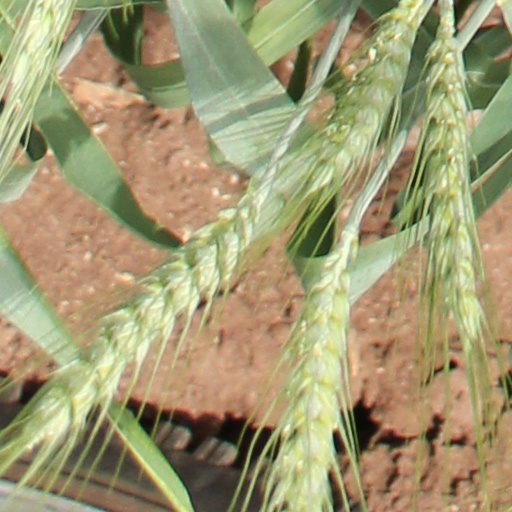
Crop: wheat